Jeff Alm

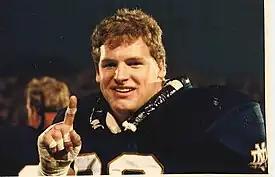
Alm at Notre Dame

Jeffrey Lawrence Alm (March 31, 1968 – December 14, 1993) was an American football defensive tackle for the Houston Oilers of the National Football League (NFL). He played four seasons with the Oilers until his suicide in 1993.